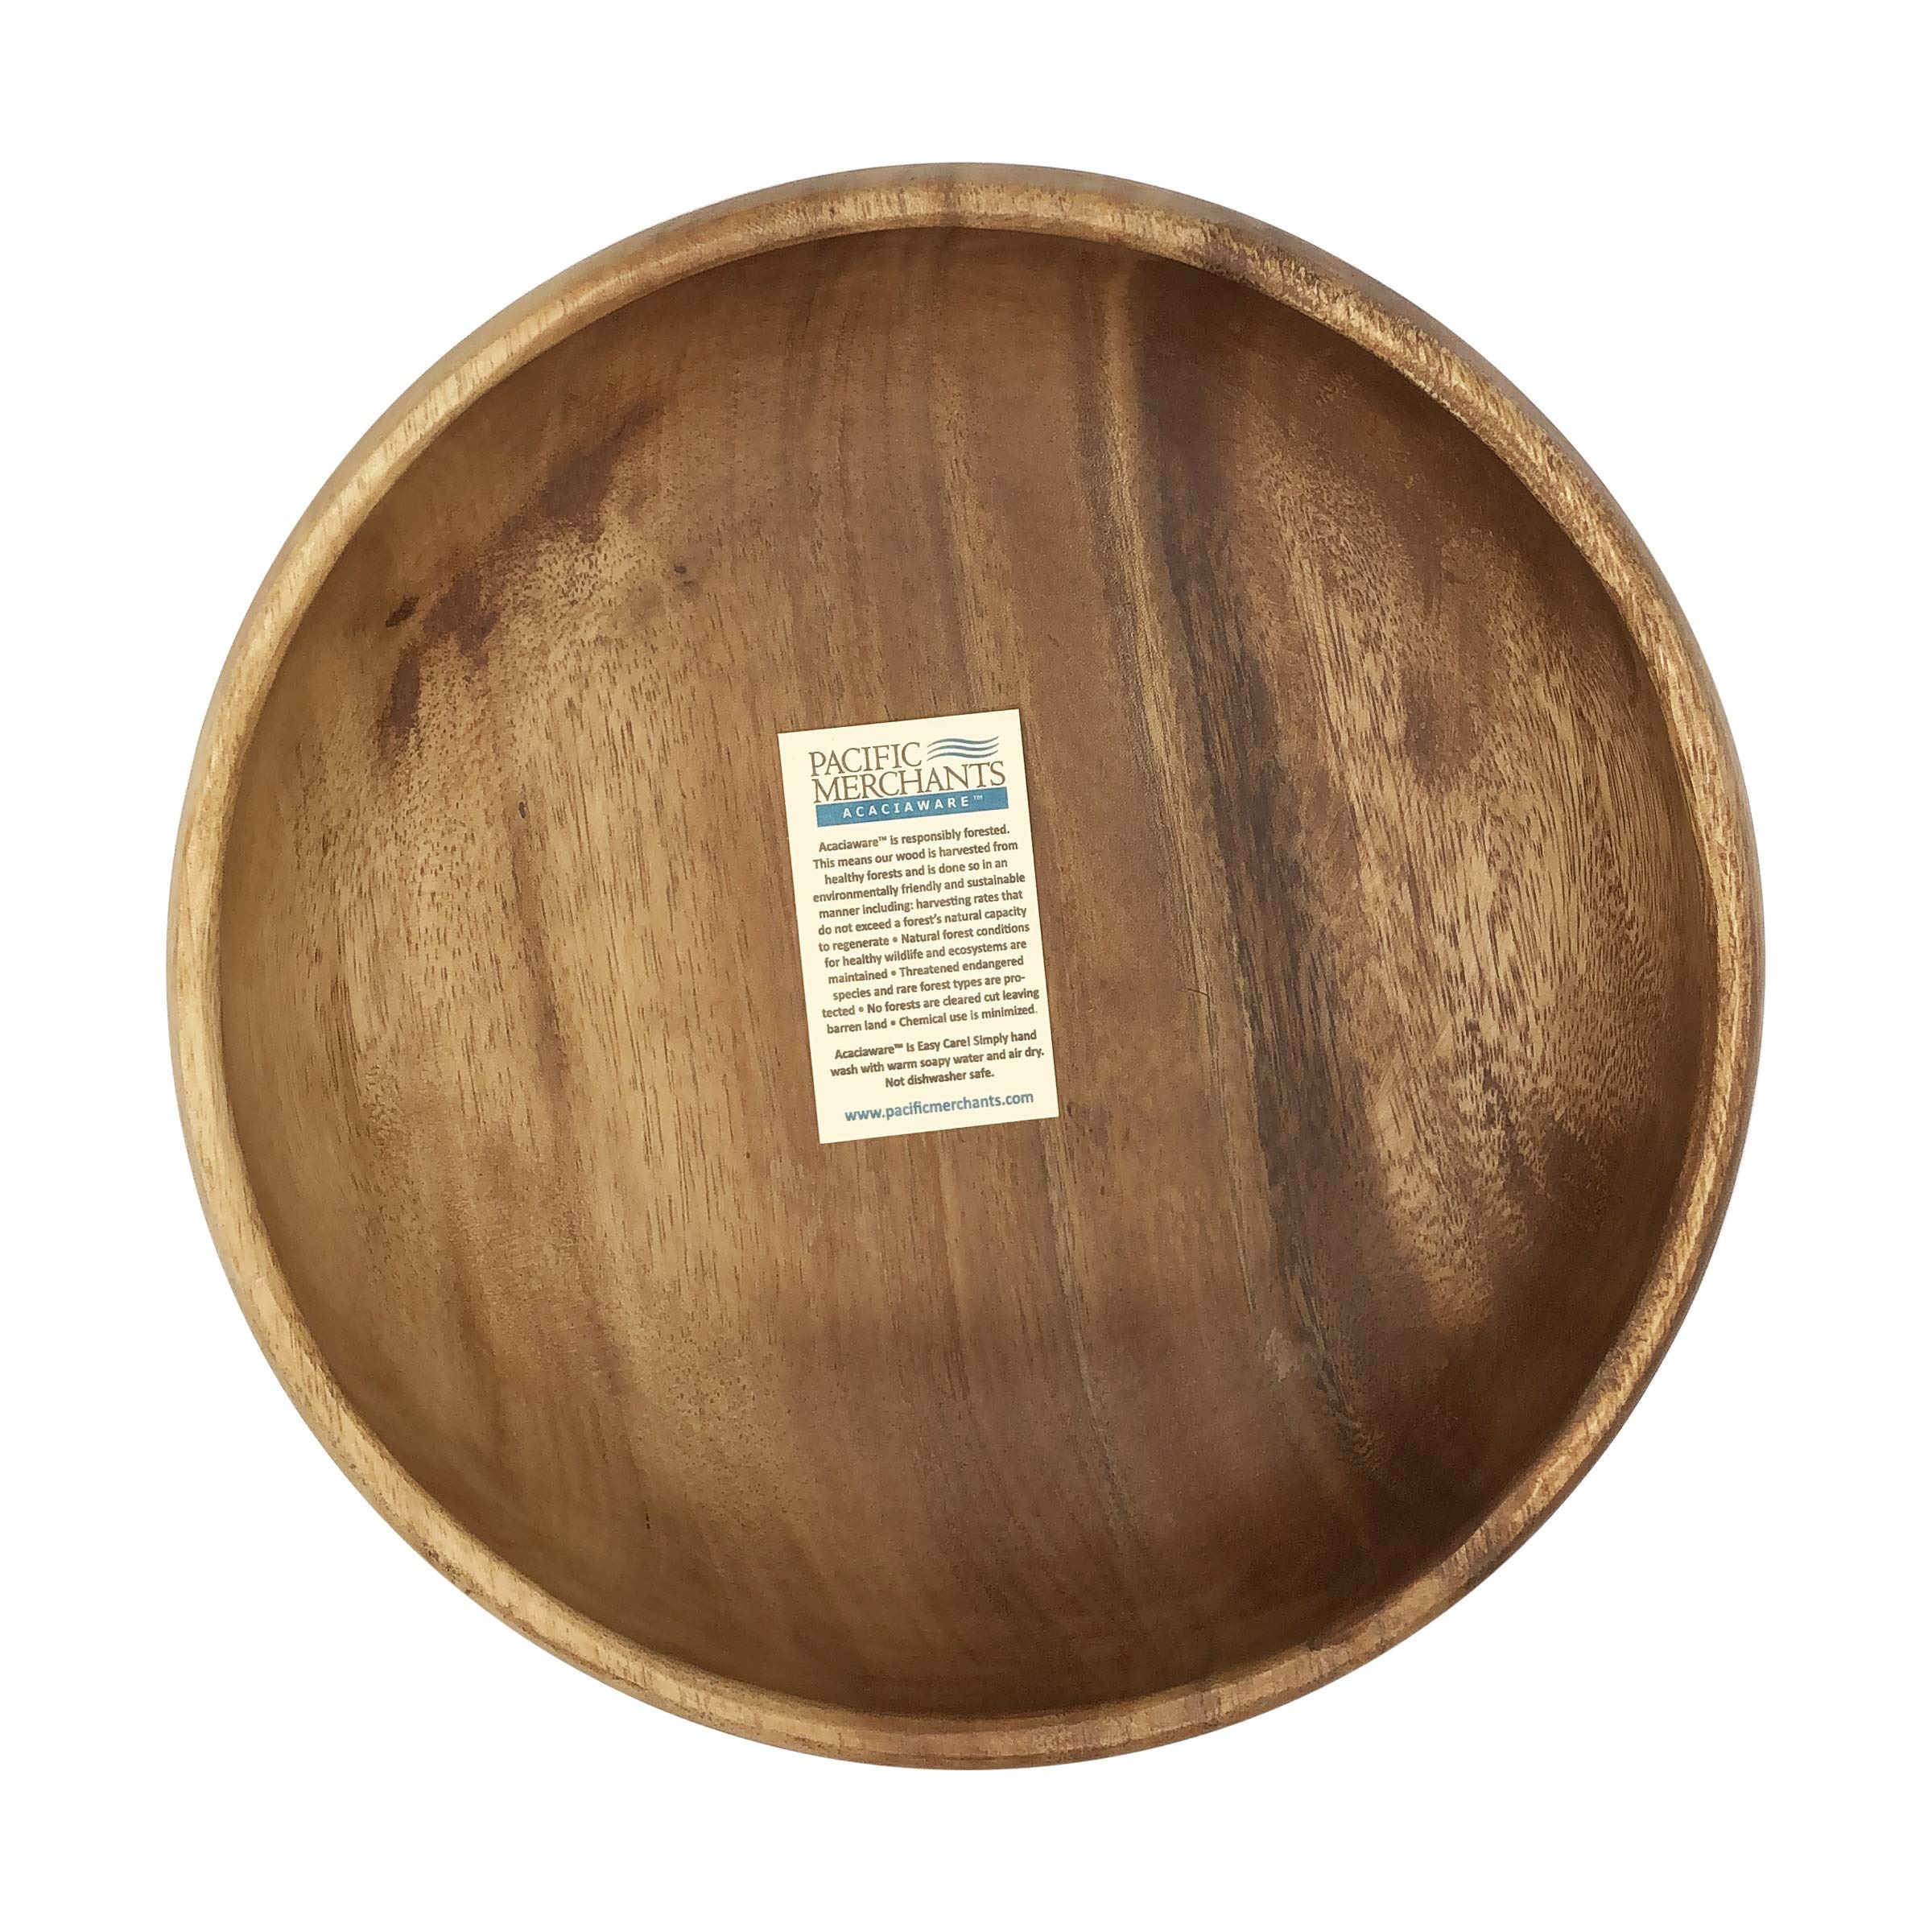
Item Name: Pacific Merchants Acacia Wood Round Calabash Salad Bowl, Large Salad Bowl 12-inch by 4-inch, Hand Made, Sustainable, Acacia Wood Serving Bowl
Bullet Point 1: Pacific Merchants acacia wood salad bowls and serving trays are handcrafted from one solid piece of acacia hardwood. Each piece has a unique shape and wood grain.
Bullet Point 2: Acacia wood is durable and long-lasting. Our large salad bowls and wooden fruit bowls are completely food-safe, will not stain and will not pick up odors.
Bullet Point 3: Pacific Merchants acacia wood serving trays are versatile wooden trays. The square trays can be used as wooden plates or chargers. The round or square trays can be used as charcuterie plates, ottoman trays or rustic looking serving trays.
Bullet Point 4: Pacific Merchants acacia wood is easy care. Just hand-wash with warm soapy water and air-dry. Acacia wood bowls are not microwave or dishwasher safe.
Bullet Point 5: Natural forest conditions need to be maintained for wildlife and healthy ecosystems. We do not clear forests or replace them with barren tree plantations.
Bullet Point 6: We are socially conscious and help local communities benefit from the forestry. We support employment, school lunch programs and college scholarships.
Value: 1.0
Unit: Count

Price: 79.55